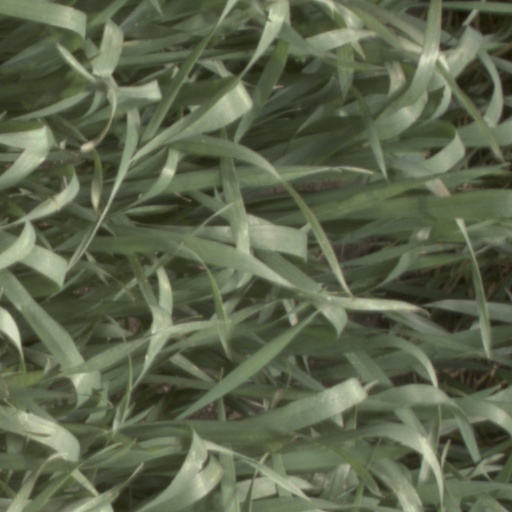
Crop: wheat